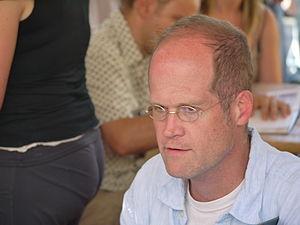
Photographie prise durant l'édition 2009 du Festival de Bande Dessinée de Sollies Ville en France.
Franklin Christenson Ware, connu sous le nom de Chris Ware, est un auteur de bande dessinée américain, né à Omaha dans le Nebraska le 28 décembre 1967 et vivant à Oak Park, dans l'Illinois. Il publie depuis 1993 l’Acme Novelty Library, série au format et à la périodicité irréguliers. Jimmy Corrigan, son œuvre principale, lui a valu de nombreux prix dans le monde anglophone comme francophone.
Building Stories est un ouvrage de l'auteur et dessinateur américain Chris Ware, qui s'apparente au genre du roman graphique. Il est publié à partir de 2012 sous forme d'un coffret en carton contenant 14 formats illustrés différents.